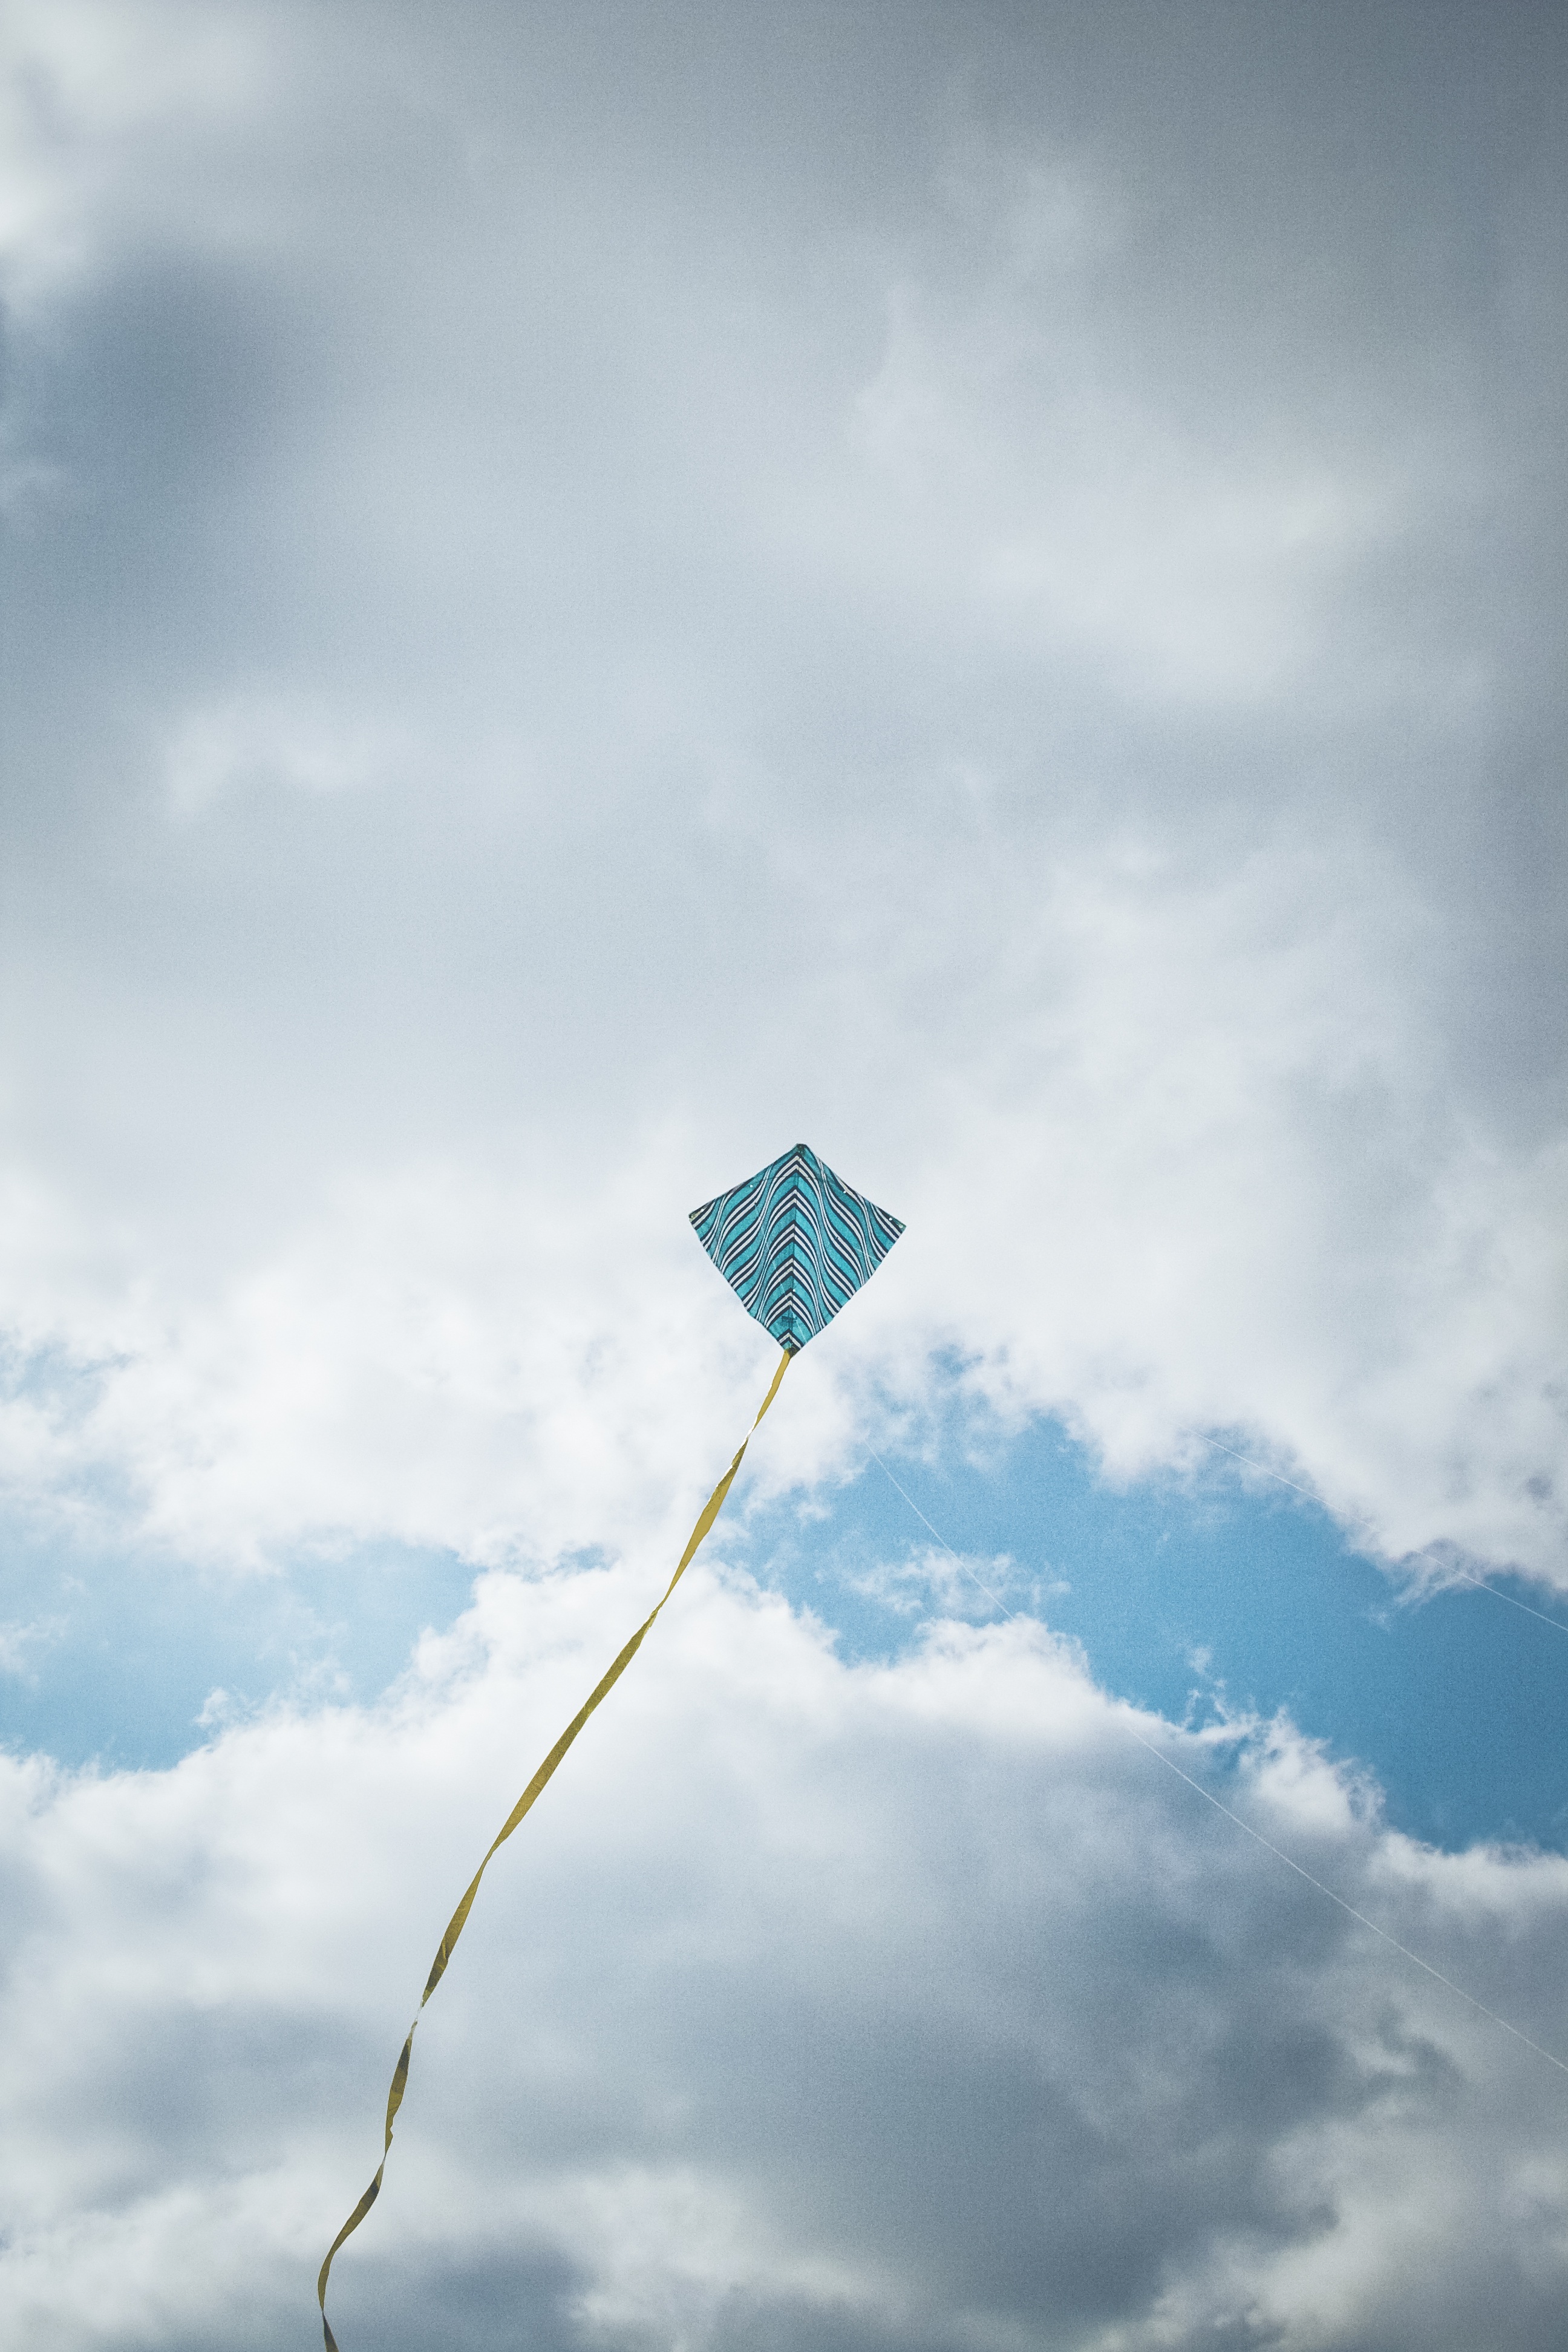
cloud, sky, air, wind, fly, autumn, blue, toy, toys, rise, dragons, dragon rising, kids dragon, steering dragon, meteorological phenomenon, herbstwind, atmosphere of earth, windsports, kite sports